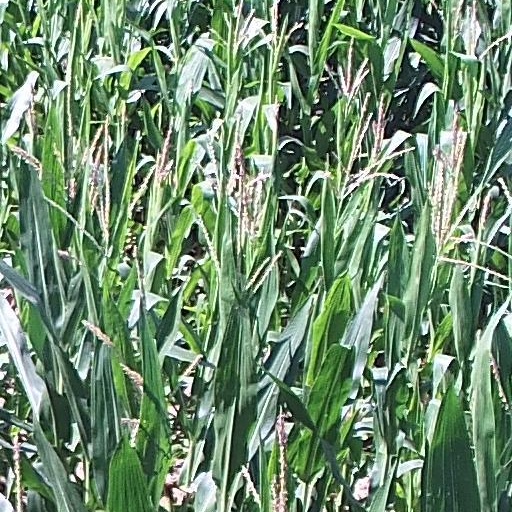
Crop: maize; corn